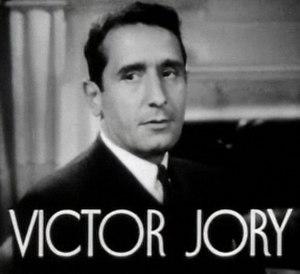
First Lady est un film américain réalisé par Stanley Logan, sorti en 1937.
Victor Jory est un acteur canadien, né à Dawson City le 23 novembre 1902, mort à Santa Monica le 12 février 1982.